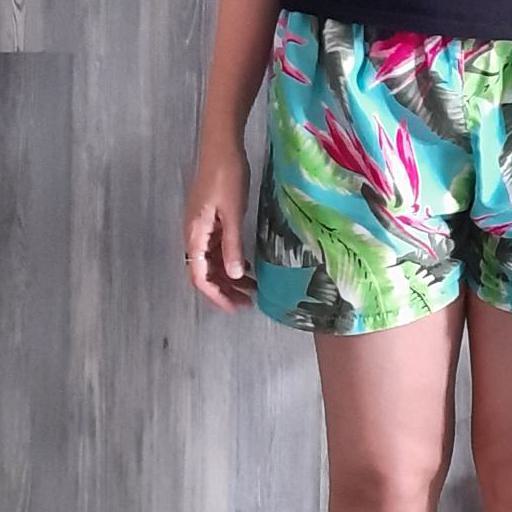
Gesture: no_gesture